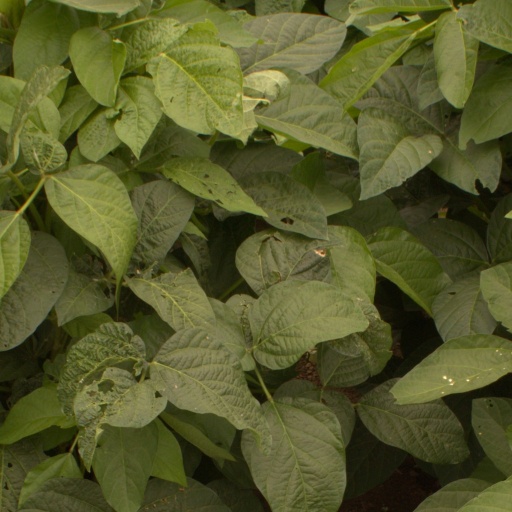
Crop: soybean